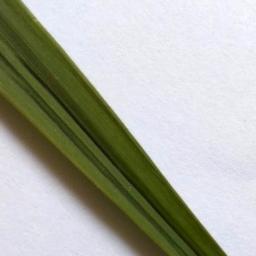
Label: Rice___Healthy